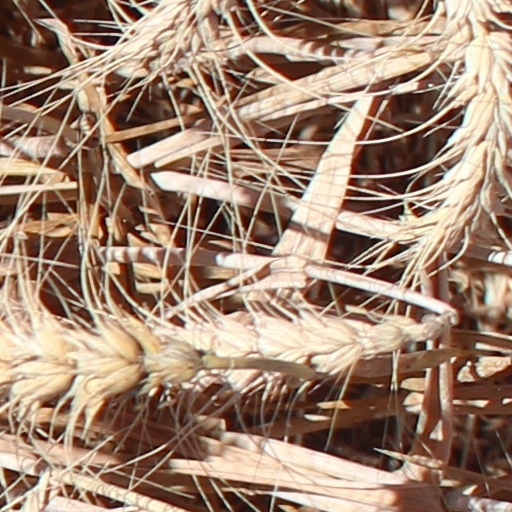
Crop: wheat